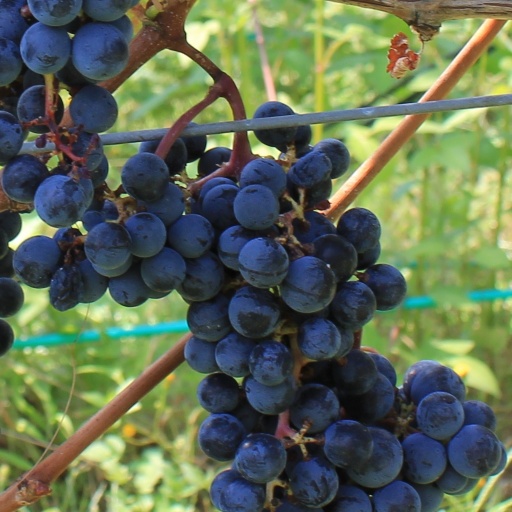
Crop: grape